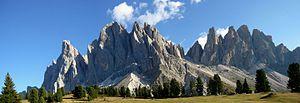
Le 26 juin 2009, une partie des Dolomites a été reconnue par l'UNESCO comme site du patrimoine mondial. Les vingt-et-un membres du Comité du patrimoine mondial ont décidé à l’unanimité d’inclure neuf sites des Dolomites dans la liste des patrimoines naturels. Cependant, certains de ces sites se trouvent à l'extérieur des limites du massif défini par la subdivision orographique internationale unifiée du système alpin et l'Alpenvereinseinteilung der Ostalpen.
Le groupe des Odle est un chaînon montagneux des Dolomites surplombant les vallées Gardena au sud, Badia à l'est, de Funes au nord et de l'Isarco à l'ouest. Le chaînon atteint son altitude maximale, 3 152 m, en deux sommets, le Sass Rigais et la Furchetta.